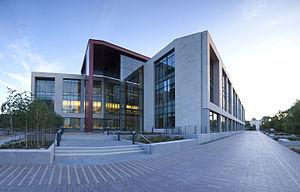
Palo Alto est une ville américaine située dans le comté de Santa Clara au sud de la péninsule de San Francisco, dans le nord de la Silicon Valley en Californie. Elle accueille les sièges de nombreuses entreprises de techniques de pointe, dont Tibco Software, Hewlett-Packard, Tesla Motors et VMware. Elle héberge aussi l'université Stanford, tout comme le siège social de Facebook.